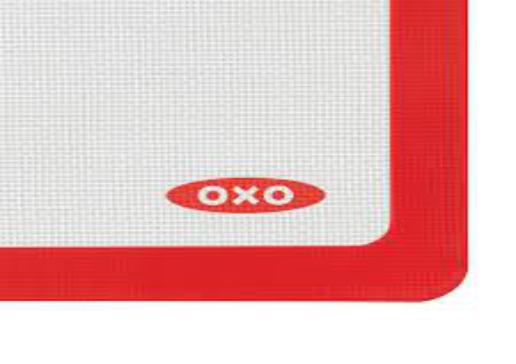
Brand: good grips
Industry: Necessities